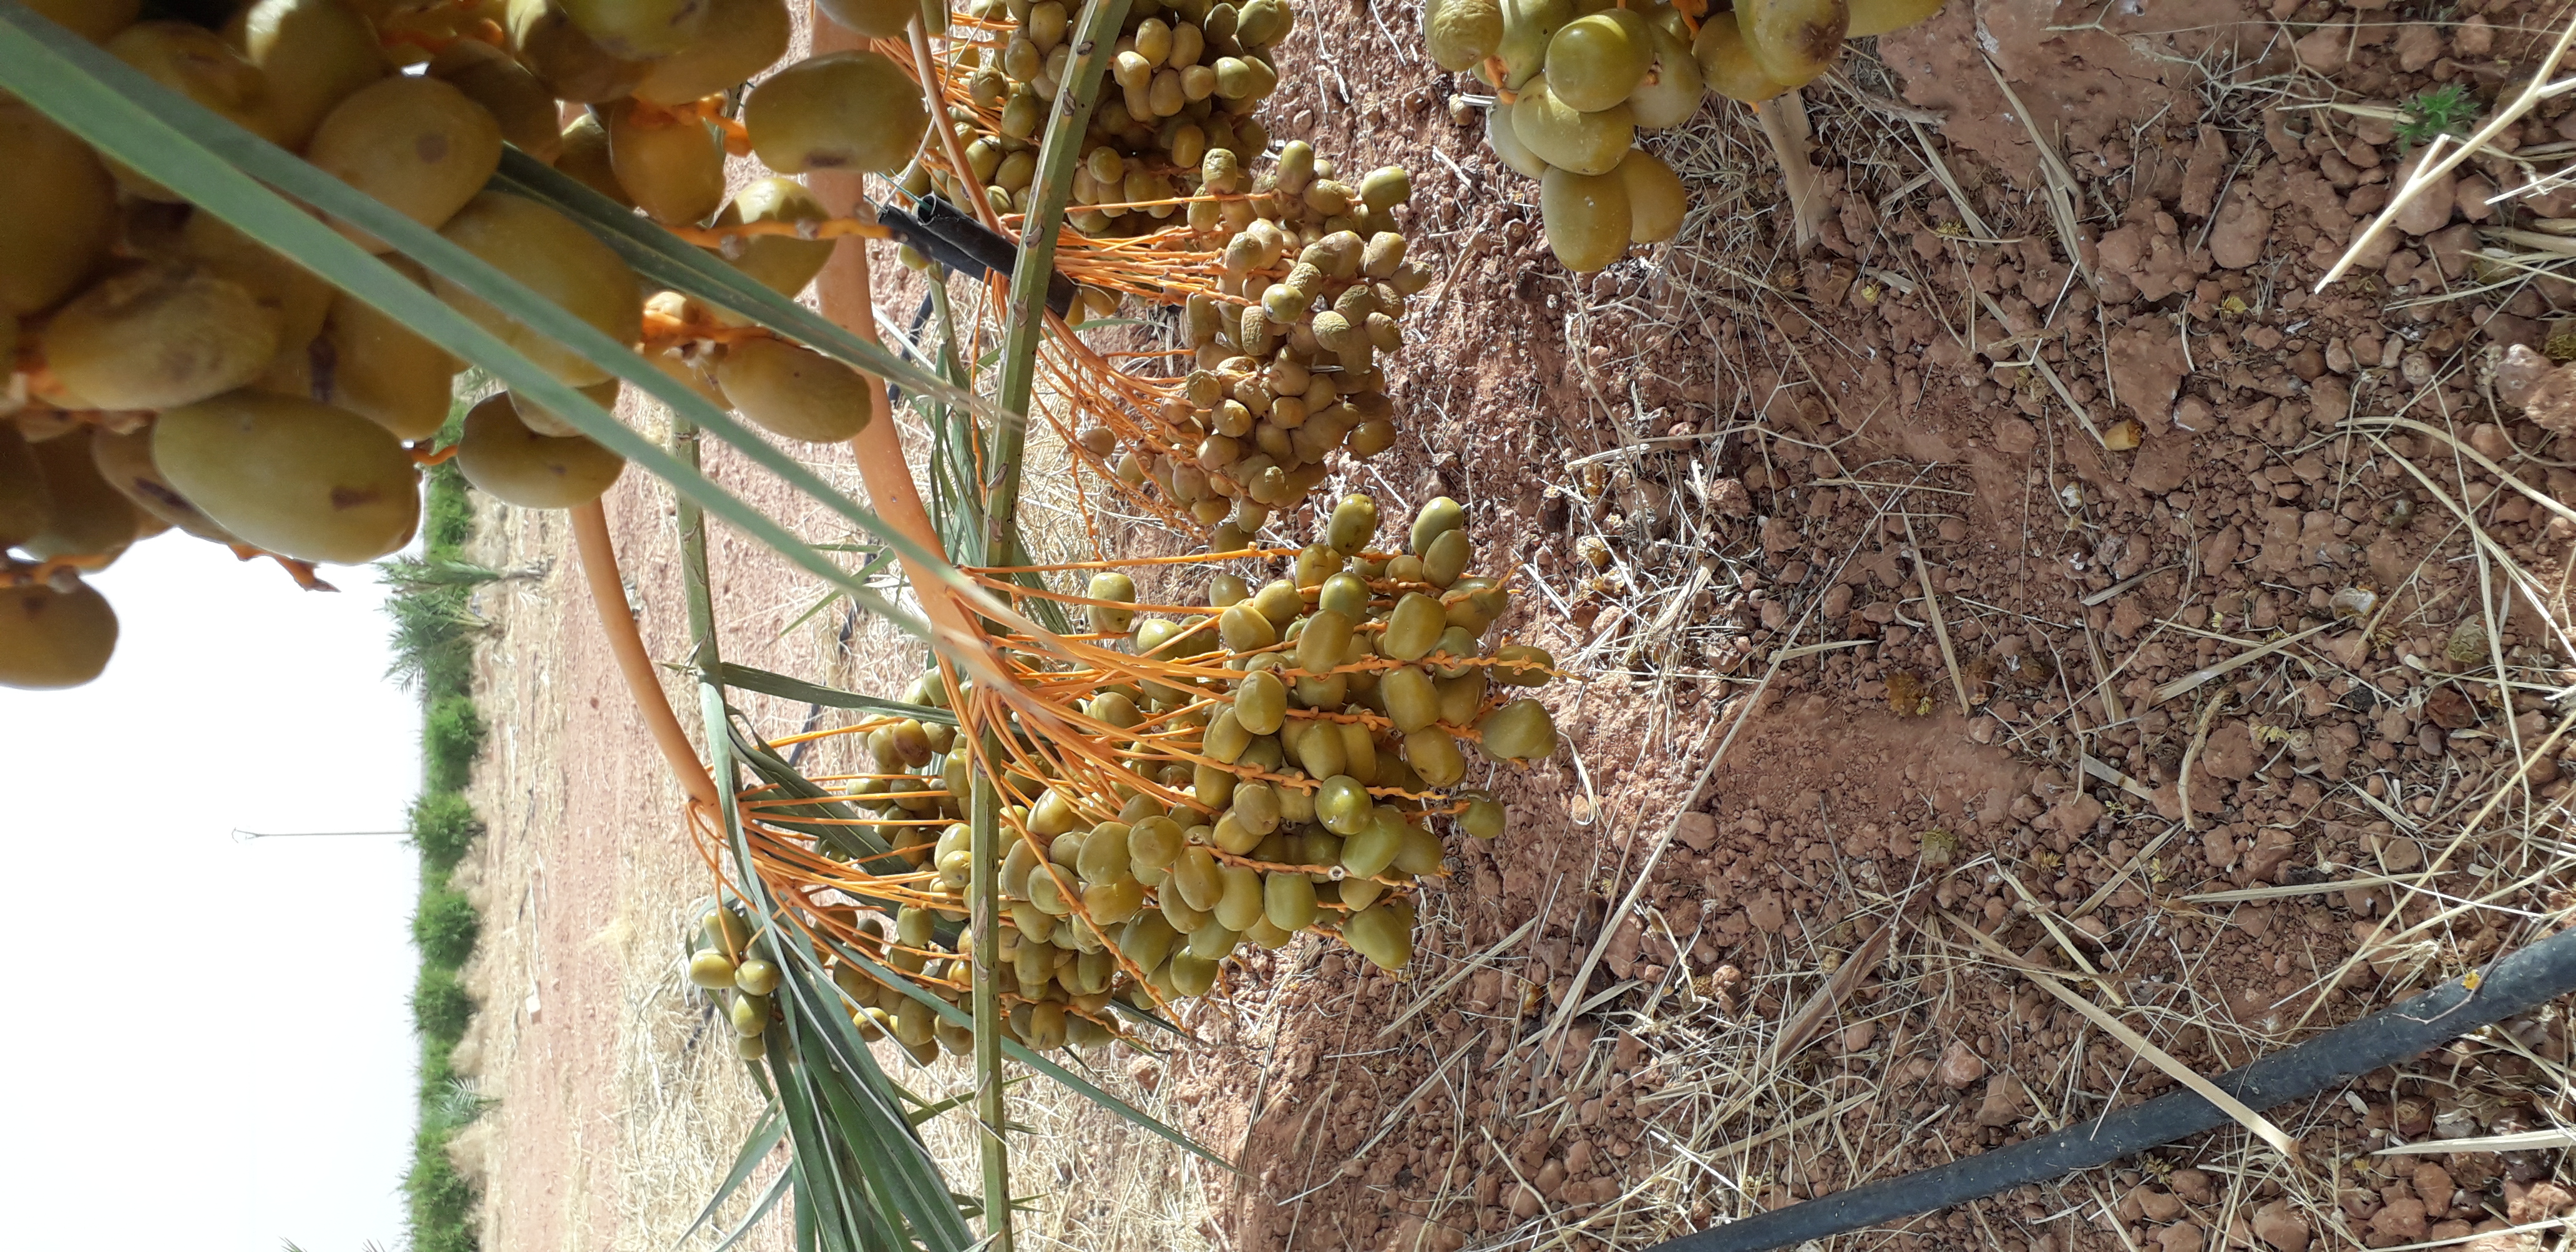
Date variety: Boufagous